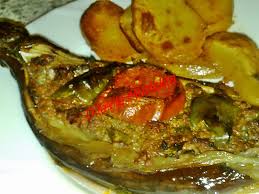
Yemek: karniyarik